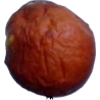
Label: apples